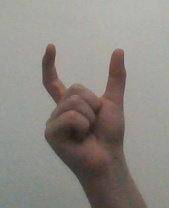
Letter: nun